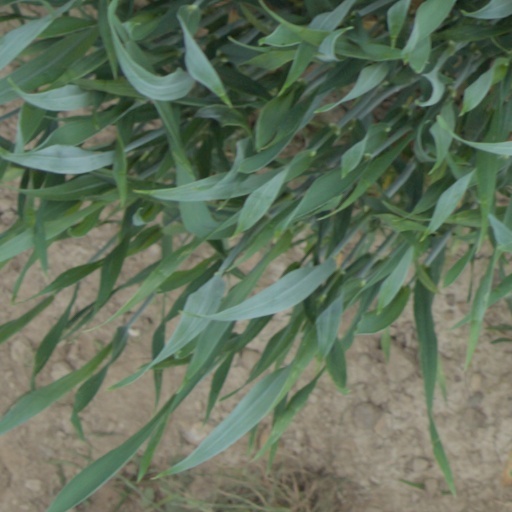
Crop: wheat